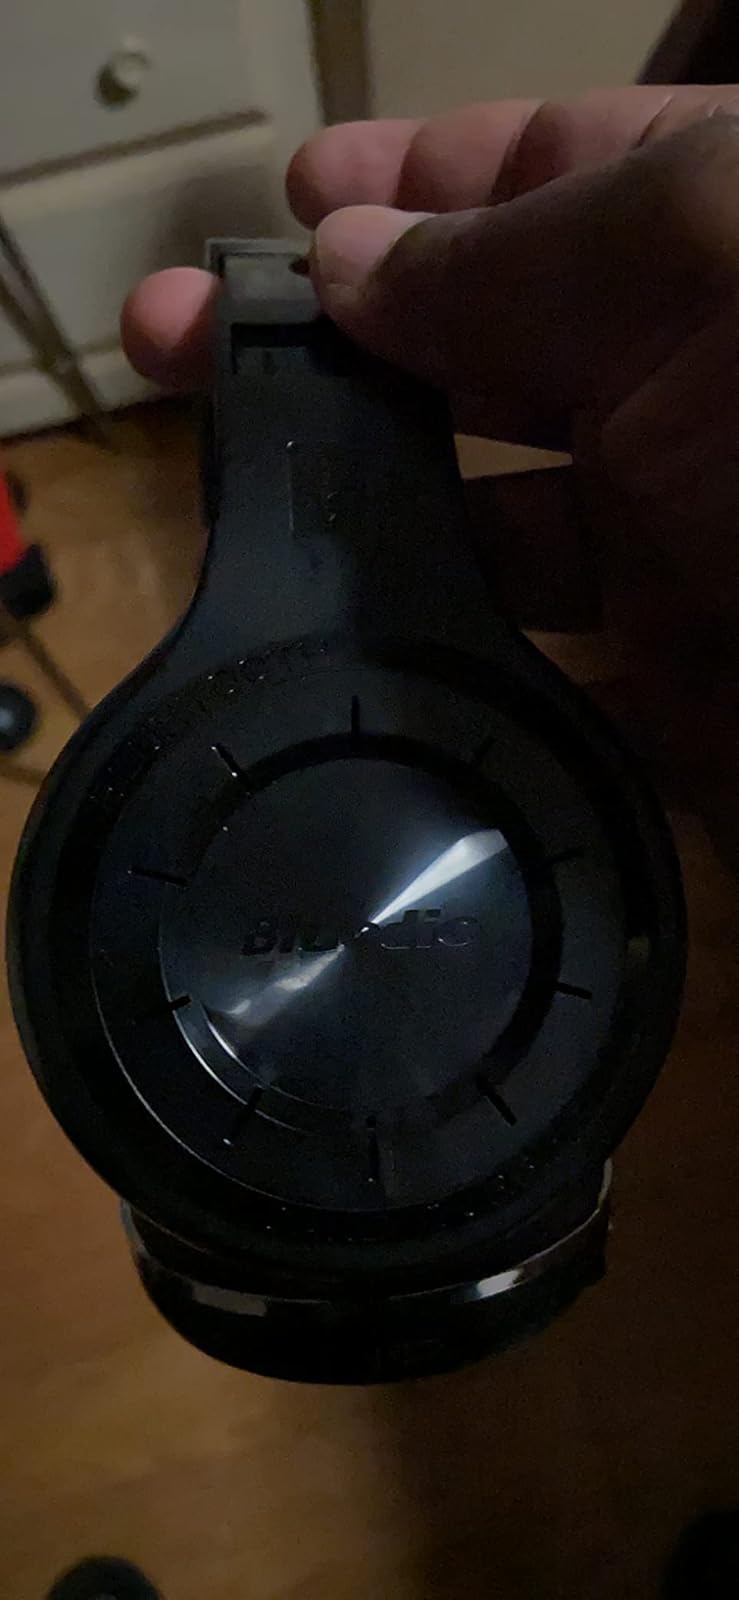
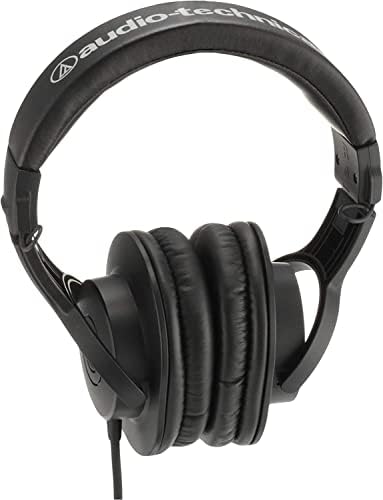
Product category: headphones
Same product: no